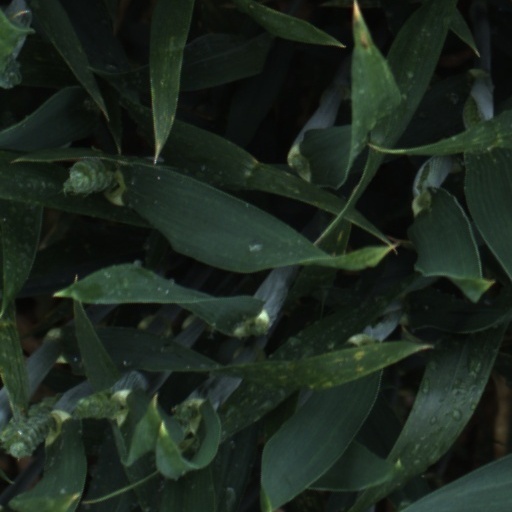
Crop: wheat